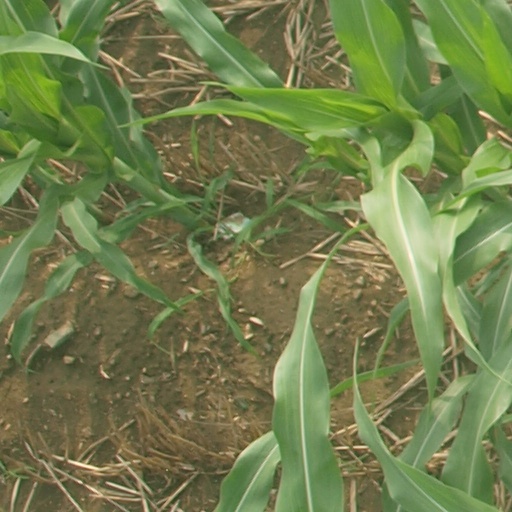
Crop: maize; corn